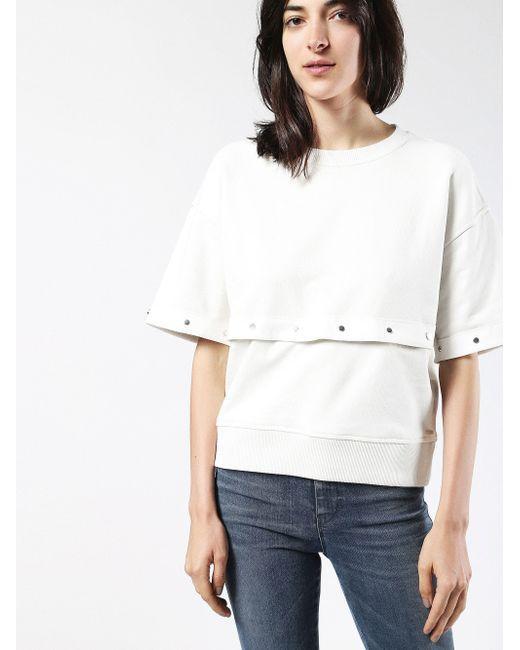
Modisches Damen-Kurzarmhemd mit weitem Rundhalsausschnitt